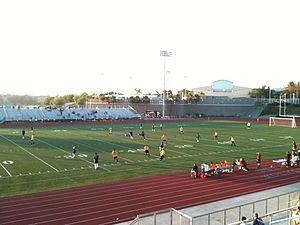
Le Flash de San Diego est un club américain de soccer, basé à San Diego, en Californie, et fondé en 1998. Le club évolue tout d'abord en A-League, la seconde division nord-américaine avant d'entreprendre une pause de 2002 à 2010 et de reprendre ses activités en National Premier Soccer League, la quatrième division, en 2011.